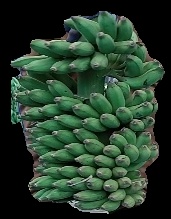
Variety: elakki-bale
Grade: grade1